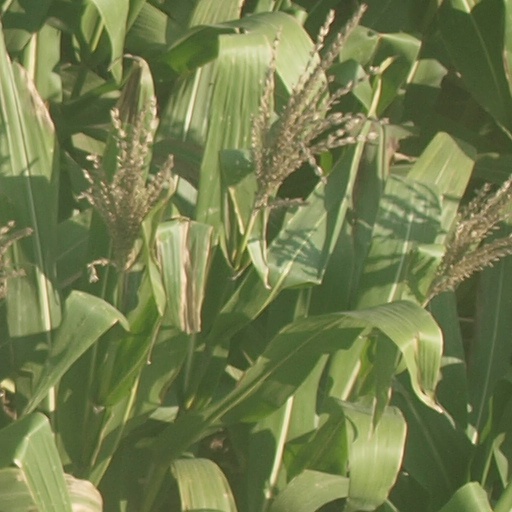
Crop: maize; corn